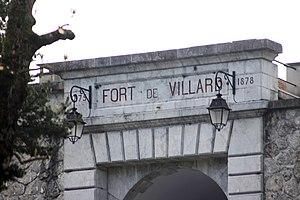
Détail de l'entrée du fort de Villard
Le fort de Villard, ou fort du Villard, fort Villard du dessous, fort de Villard-Dessous et brièvement fort Marchand, est un ouvrage fortifié alpin, situé à l'ouest de la commune de Mercury, se situant à 420 mètres d'altitude, dans le département de la Savoie.